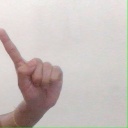
अक्षर: ए